Second Battle of Szolnok

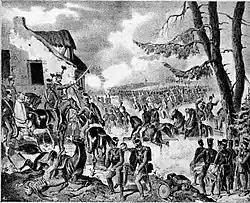
Battle of Szolnok of 5 March 1849 - by Heinrich Gerhardt

The 1st Cavalry Battery and the 2nd Battalion of the 7th Border Guard Infantry Regiment behind it, which had held their position until the end, were then caught in the flanking fire of the Hungarian cavalry artillery advancing on the left, while they continued to be fired at from the front. The imperial cavalry battery, which lost a total of 12 horses and several pieces of artillery, after the advancing Hungarians of the 3rd Honvéd Battalion started to fire on its handling personnel, immediately retreated behind the railway embankment, while one half a company of the border guards occupied the cemetery and a half and the other half took a position in the railway station as skirmishers to cover the retreat of the bulk. These with the 5th Infantry battery held up the Hungarian and Polish skirmish lines for a while, but on the right, after the retreat of the Imperial Kaiserjägers, Leiningen's column pushed towards the town in the open field, and on the left flank Nagysándor with the Hungarian cavalry and cavalry artillery crossed the railway embankment and again encircled his weaker Imperial opponent, defending the railway embankment line. At one point, the 3rd (White Feathered) Battalion put an enemy battery to flight. In Leiningen's words, he put it this way in his memoirs: ‘’But the 3rd Battalion under the gallant Major Bobich stormed the battery from the front, and, despite their most terrible grapeshot fire, chased it off and broke into the town.' Always trying to compete with the White Feathered Battalion in terms of heroic deeds on the battlefield, the 9th (Red Hatted) Honvéd Battalion, envious of the glory of the 3rd, directly attacked an enemy cavalry squadron and routed it. Seeing this, Damjanich was so impressed that he shouted: "Even Napoleon's soldiers did this only once!" With this - after just over half an hour of fighting - the battle on the Hungarian left flank was essentially decided: the general Austrian retreat had begun.